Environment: real
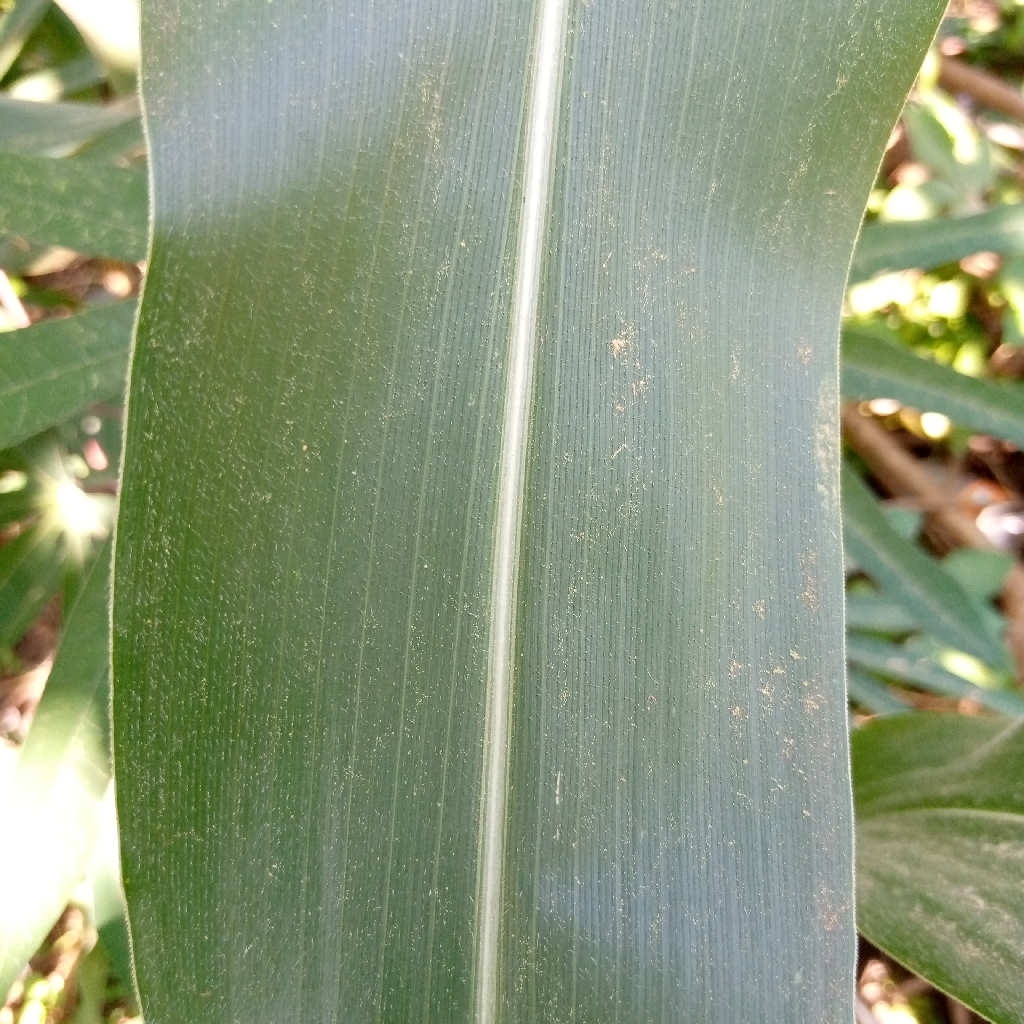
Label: healthy